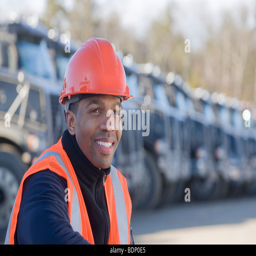
engineer at a construction site